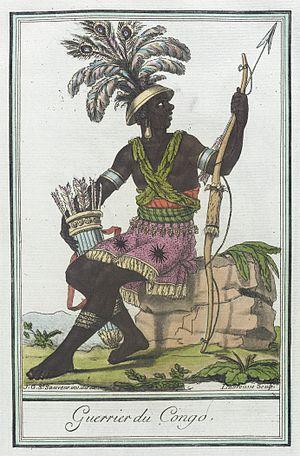
Jacques Grasset de Saint-Sauveur est un écrivain et diplomate français.